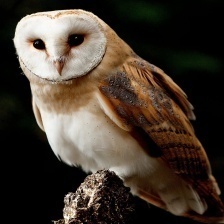
Species: BARN OWL
Scientific name: TYTO ALBA
ImageNet parent category: great_grey_owl